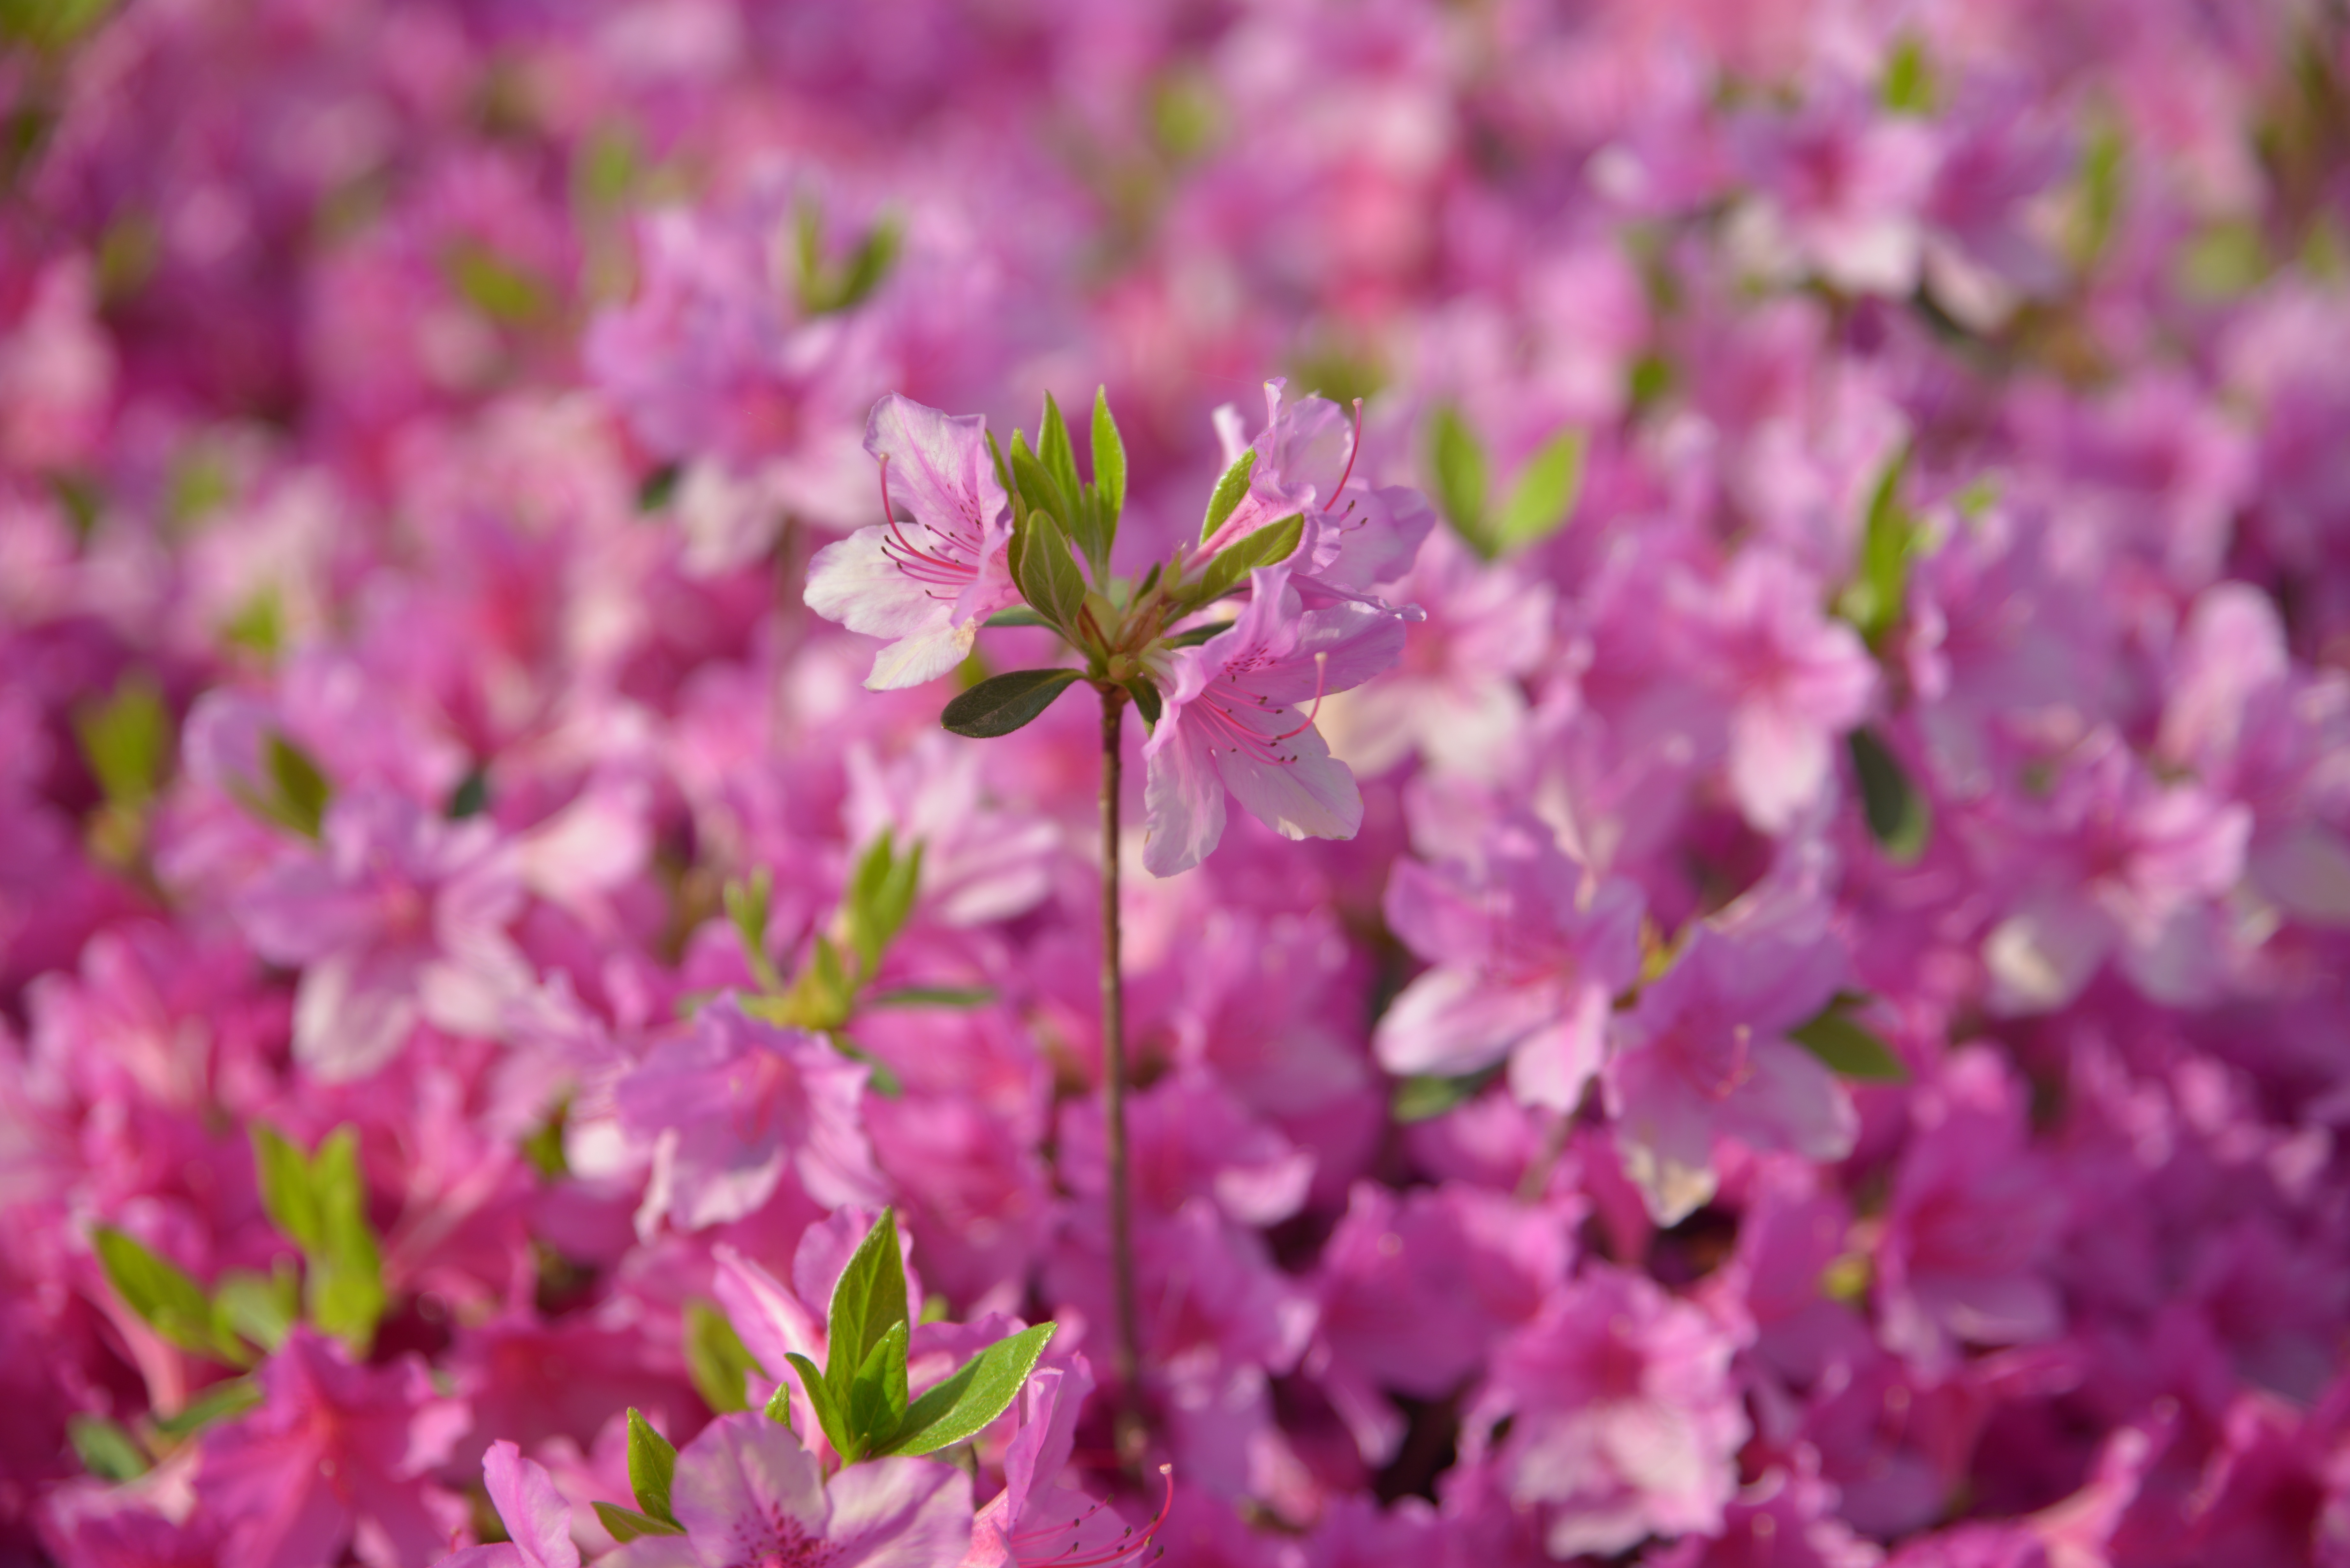
landscape, nature, branch, blossom, plant, flower, petal, spring, botany, pink, flora, plants, wildflower, shrub, bee, april, lilac, azalea, pink flower, macro photography, red flowers, hwasaham, flowering plant, annual plant, woody plant, land plant, breckland thyme